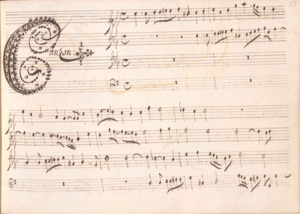
Page manuscrite autographe du Libro secondo di toccate, fantasie, canzone... (1649). Début de la canzone FbWV 101.
Une canzone ou canzona désigne une composition musicale polyphonique de structure strophique qui s'est diversifiée selon deux genres et diverses formes suivant l'époque. L'apogée du genre instrumental se situe en Italie entre le XVIᵉ et le milieu du XVIIᵉ siècle. Le terme peut s'appliquer à des contenus très différents, pas nécessairement à une pièce vocale, mais ayant toujours un caractère mélodique, qui rappelle l'art vocal.